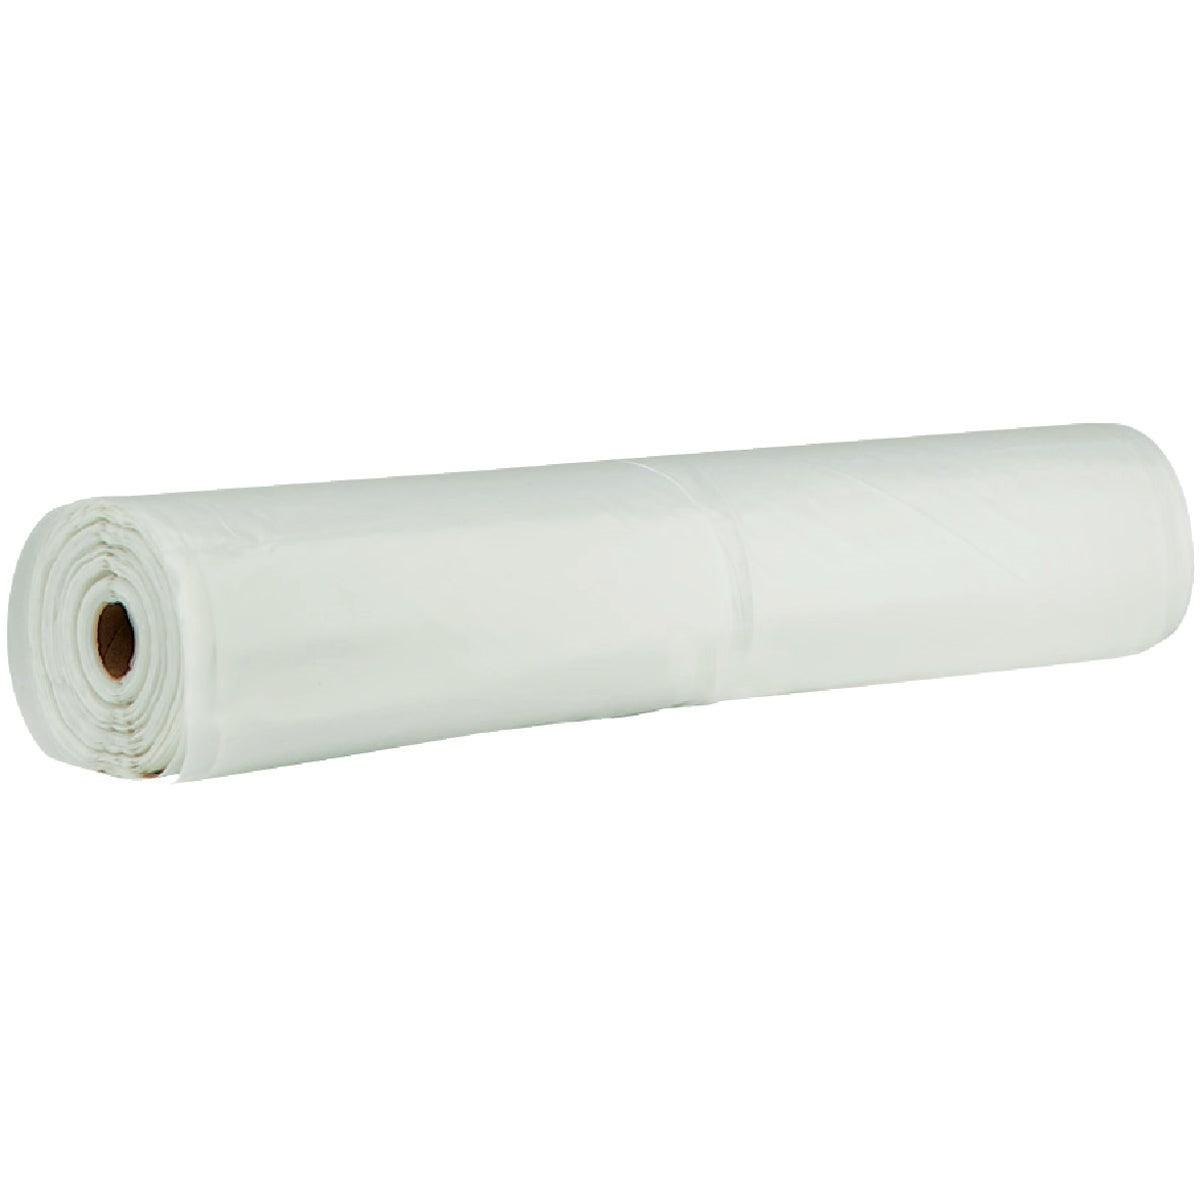
625927 Film-Gard 12 Ft. x 50 Ft. Clear 4 Mil. Polyethylene Sheeting
Film-Gard 12 Ft. x 50 Ft. Clear 4 Mil. Polyethylene Sheeting
Brand: Film Gard
Category: Home & Garden > Lawn & Garden > Gardening > Landscape Fabric